1845 Naval Air Squadron

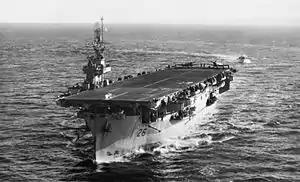
HMS "Slinger"

It was equipped with eighteen Vought Corsair aircraft, an American carrier-borne fighter-bomber. These were the Brewster built F4U-1 variant the F3A-1 and F3A-1D, designated Corsair Mk III by the Fleet Air Arm. Training consisted air combat, low altitude and formation flying and navigation. On 3 July the squadron began Aerodrome Dummy Deck Landings (ADDLs) utilising the nearby US Naval Auxiliary Airfield at Bar Harbor, Maine.